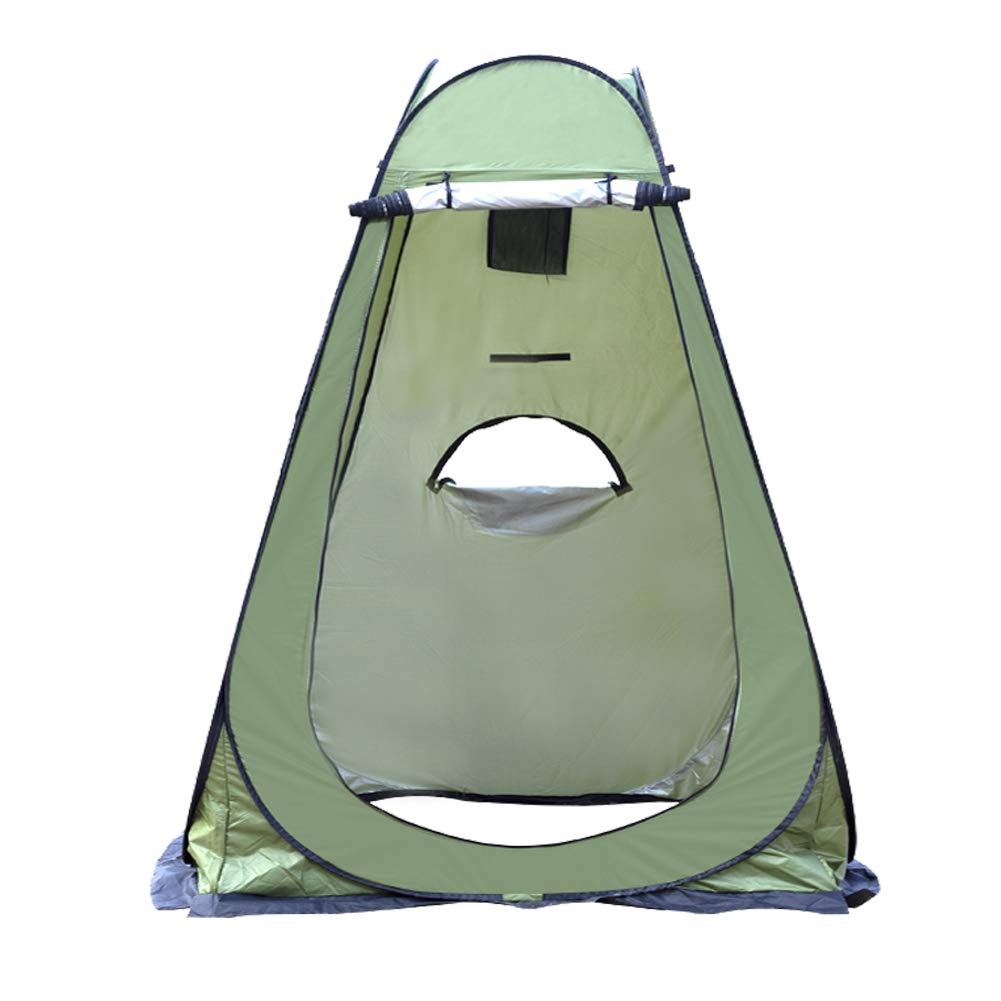
WOWCASE 1-2 Person Large Space Pop Up Shower Privacy Shelter Tent with 3 Windows, Outdoor Portable Dressing Room, Privacy Shower Tents for Camping Beach Isolation Fishing (Green, 1.5x1.5x1.9m)
Brand: WOWCASE Color: Green Features: ☀ INSTALL IN SECONDS - WOWCASE Changing Room Privacy Tent can folds down in seconds, no assembly required. Ultra-lightweight construction allows for easy transportation including a carrying bag. Pop up Privacy Tent made from high-quality polyester taffeta 190T water-resistant coating. The silver coated tent surface reflects sunlight to block Most of Harmful UV rays ☀ SUPER SPACIOUS SPACES - The tent is 59' L x 59' W x 74.8' H when open, providing a spacious interior shelter that comfortably fits 1 to 2 Person. Weighing just 4.88 lbs, it can be folded into a compact size of 22.8' L x 22.8'W x 1.5' H. Ultra-lightweight construction allows for easy transportation with included carrying bag ☀ UPGRADE VERSION 3.0 - This portable dressing room has Super breathable design has a total of three windows, double zipper structure can quickly open and close, a sundries bag and two lanyards. You can not only put your mobile phone, wallet, but also clothes and towels, which is very convenient and practical ☀ MULTIFUNCTION - Privacy shower tent offers a private space for using the toilet and enjoying a quick shower when you go camping outside. It also provides a changing room for models to change clothes when you shoot outdoors, for dancing competition, or for clothes vending stands ☀ STURDY AND STABLE - Constructed of galvanized steel for long-lasting performance, it can stand on its own, and is not easy to break and corrode. 8 tent stakes are equipped to ensure stability on windy days. Binding: Sports model number: WOW-LYZP001 Part Number: WOW-LYZP001 Package Dimensions: 24.0 x 24.0 x 2.4 inches
Brand: WOWCASE
Category: Sporting Goods > Outdoor Recreation > Camping & Hiking > Portable Toilets & Showers > Portable Showers & Privacy Enclosures > Privacy Enclosures